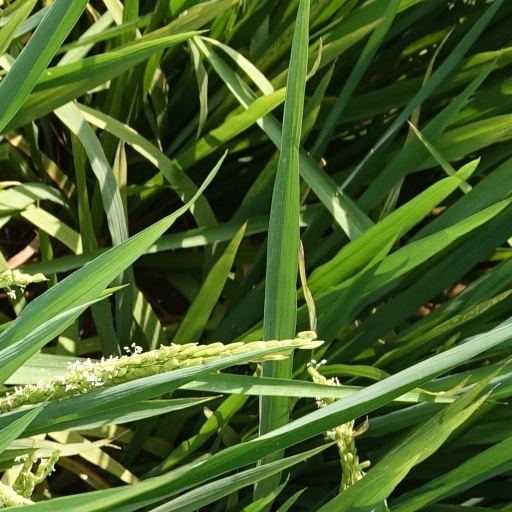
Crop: rice